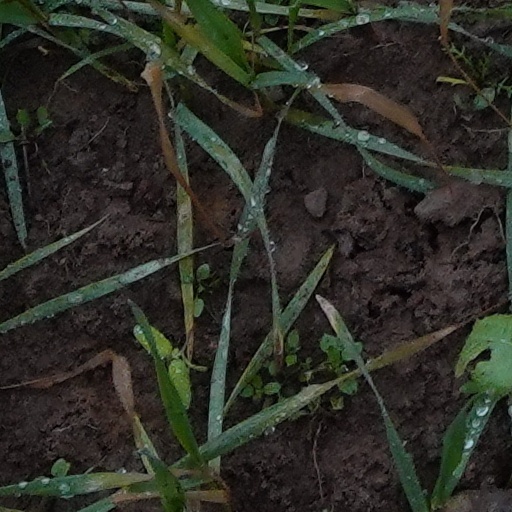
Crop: wheat